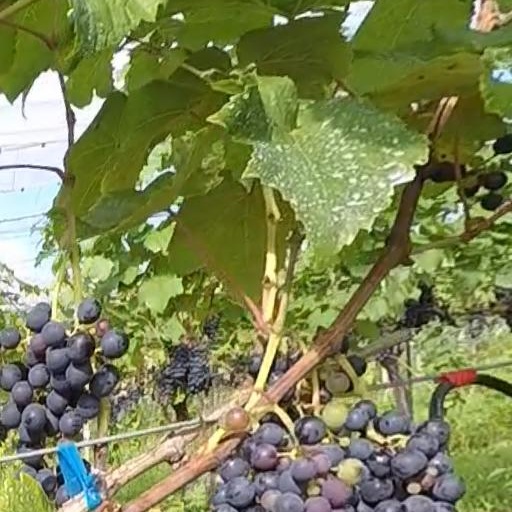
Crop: grape